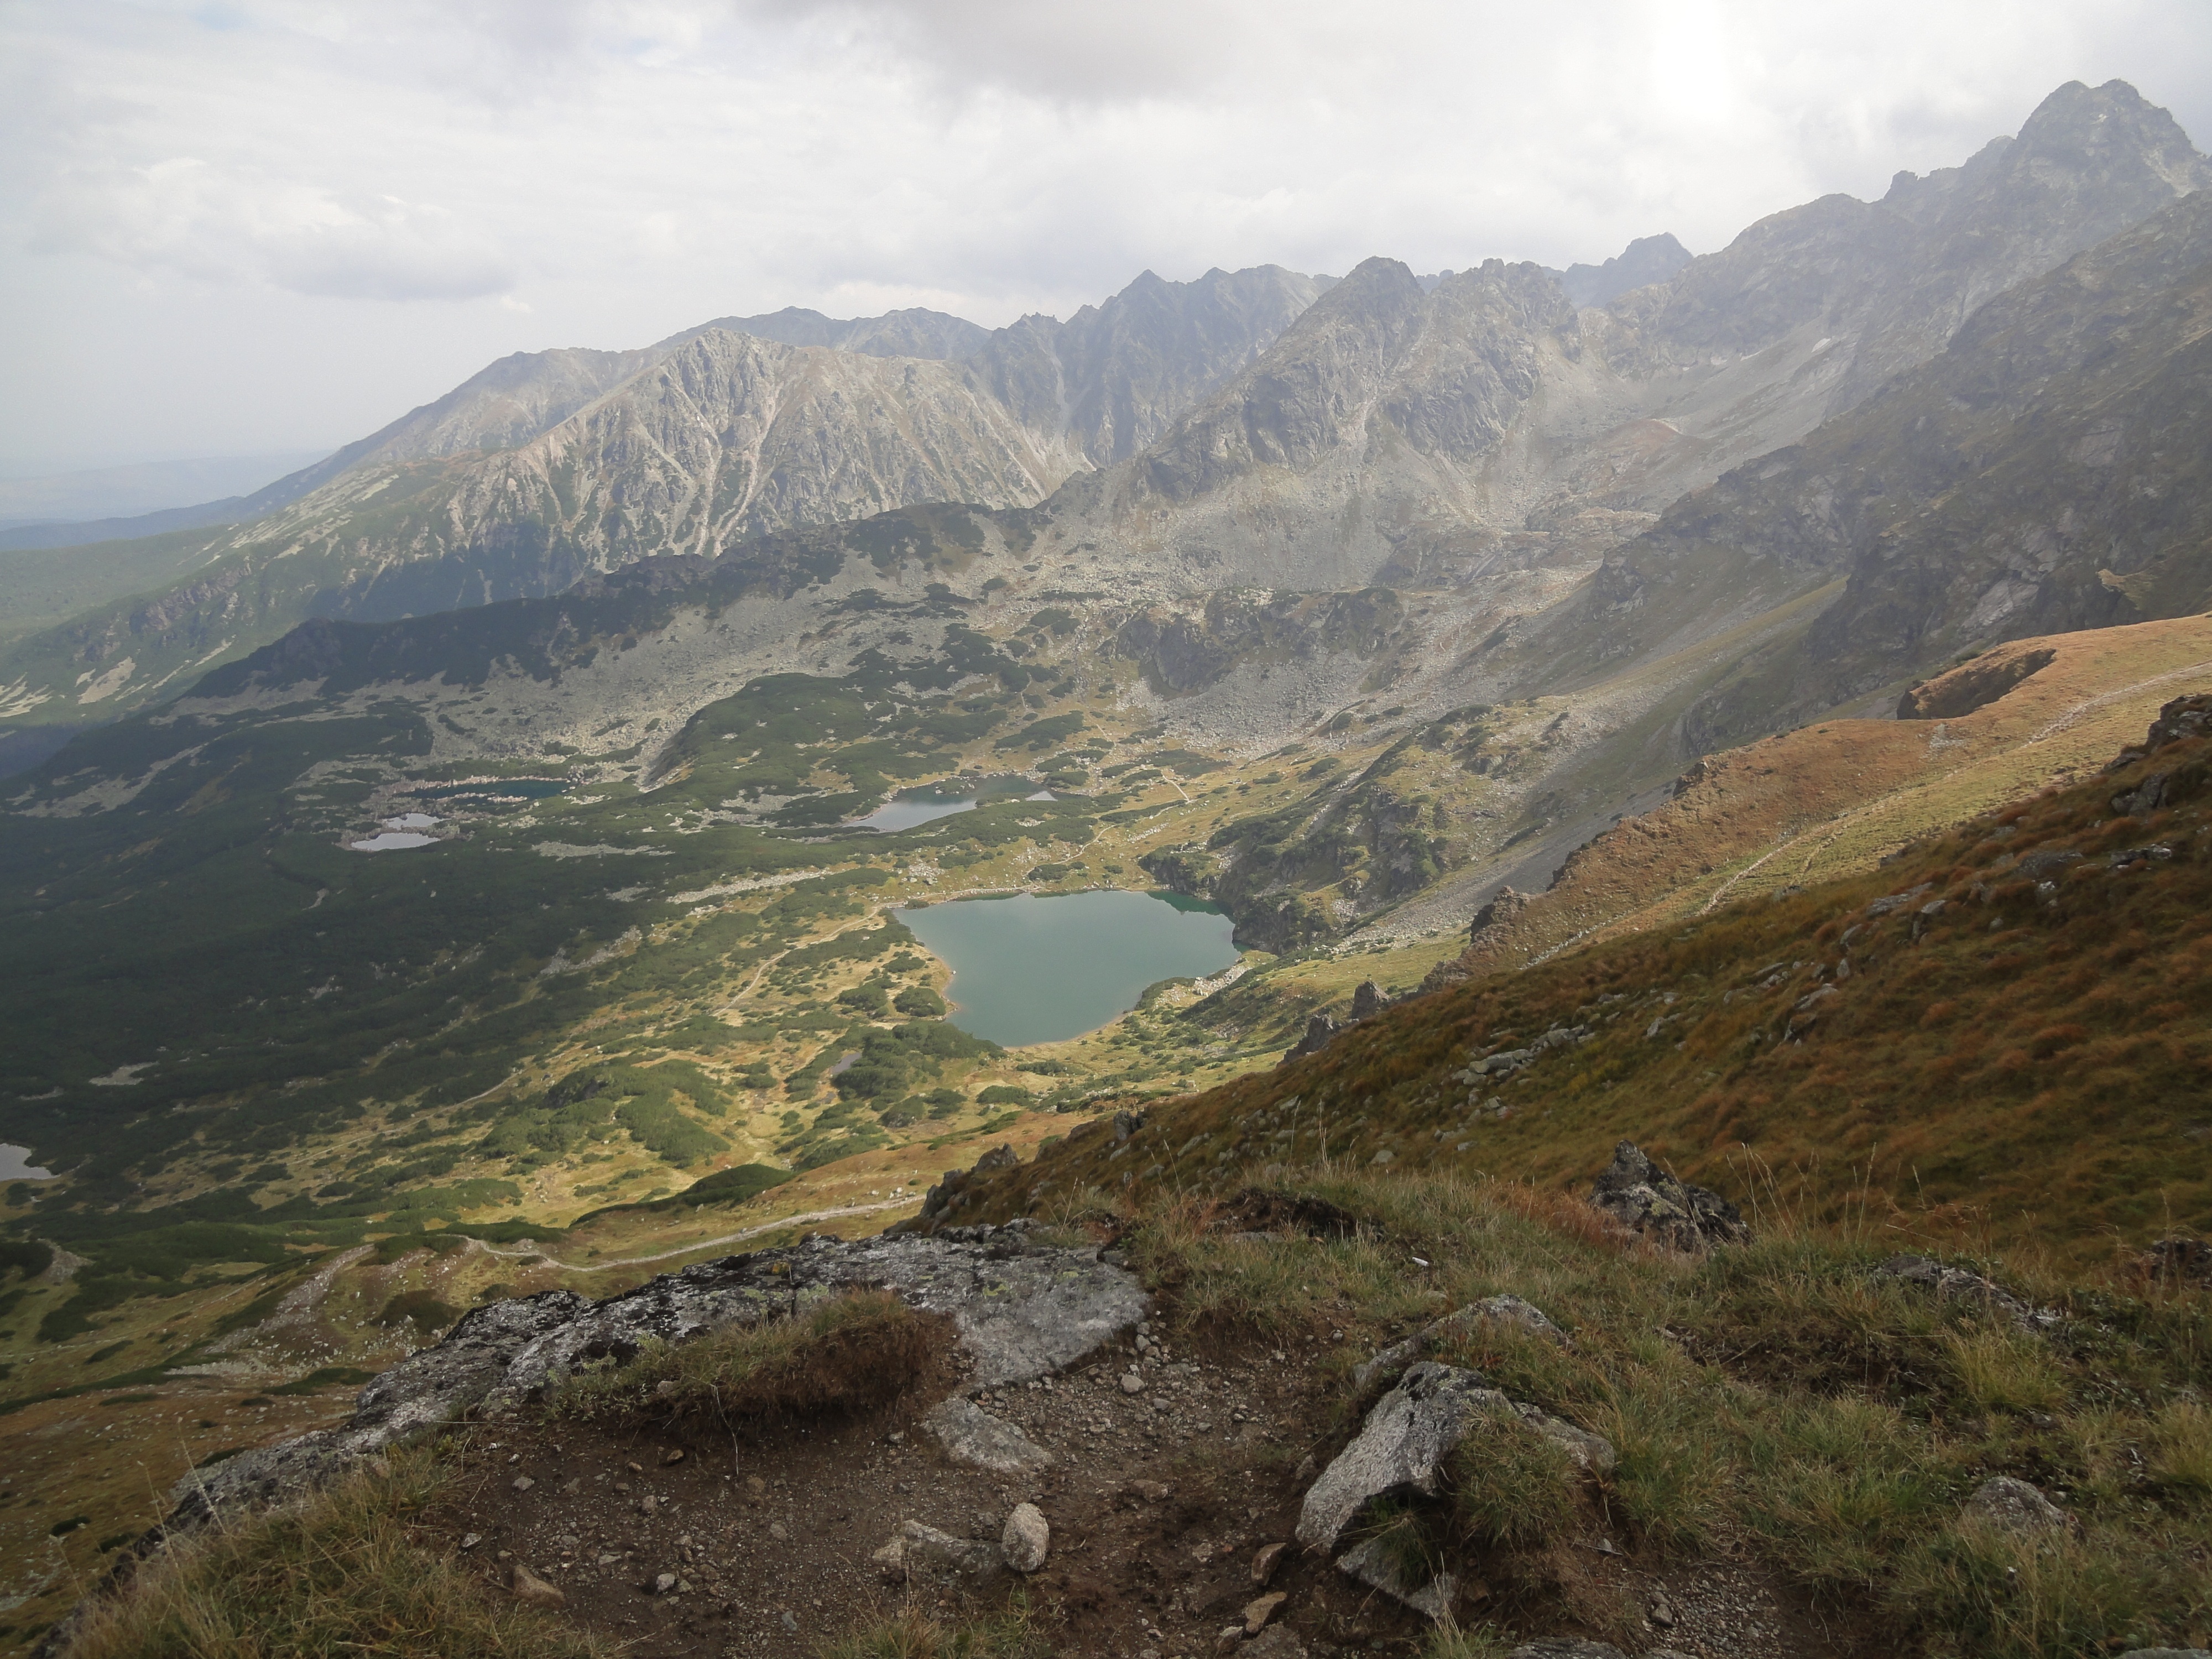
landscape, wilderness, walking, mountain, hiking, trail, hill, lake, adventure, view, valley, mountain range, distance, highland, terrain, ridge, summit, mountains, alps, backpacking, poland, plateau, fell, loch, tatry, landform, the high tatras, mountain pass, geographical feature, mountainous landforms